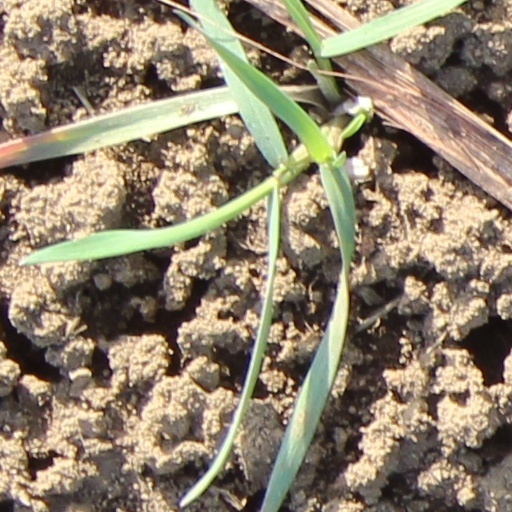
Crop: wheat